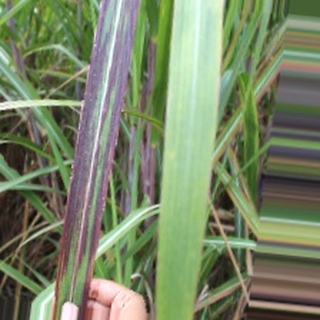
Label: sugarcane_bacterial_blight